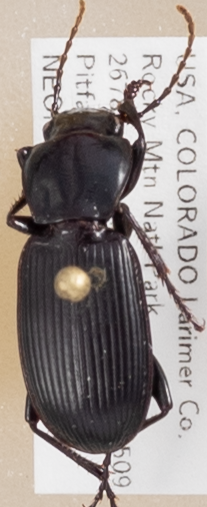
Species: Pterostichus protractus
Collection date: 2018-07-23
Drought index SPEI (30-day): -0.404
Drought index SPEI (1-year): -1.01
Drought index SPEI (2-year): -0.46